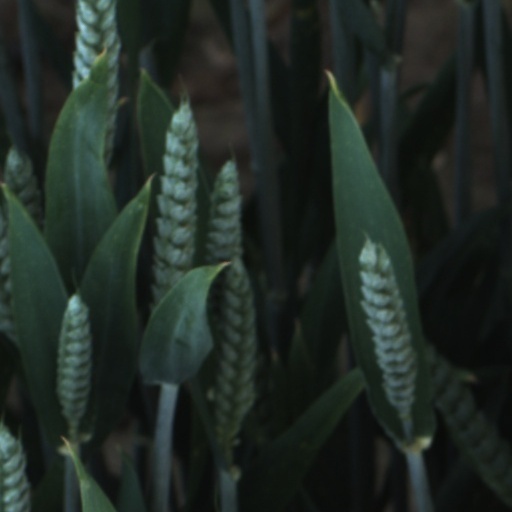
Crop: wheat